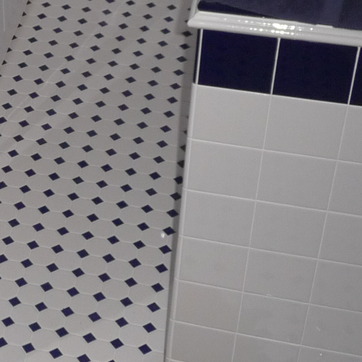
Material: tile